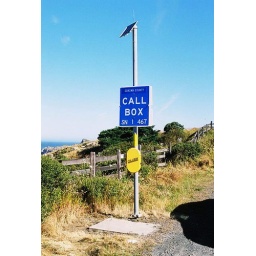
emergency call box beside highway 1